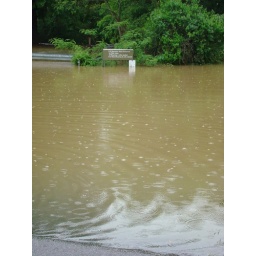
Warning sign by boat ramp is barely above water